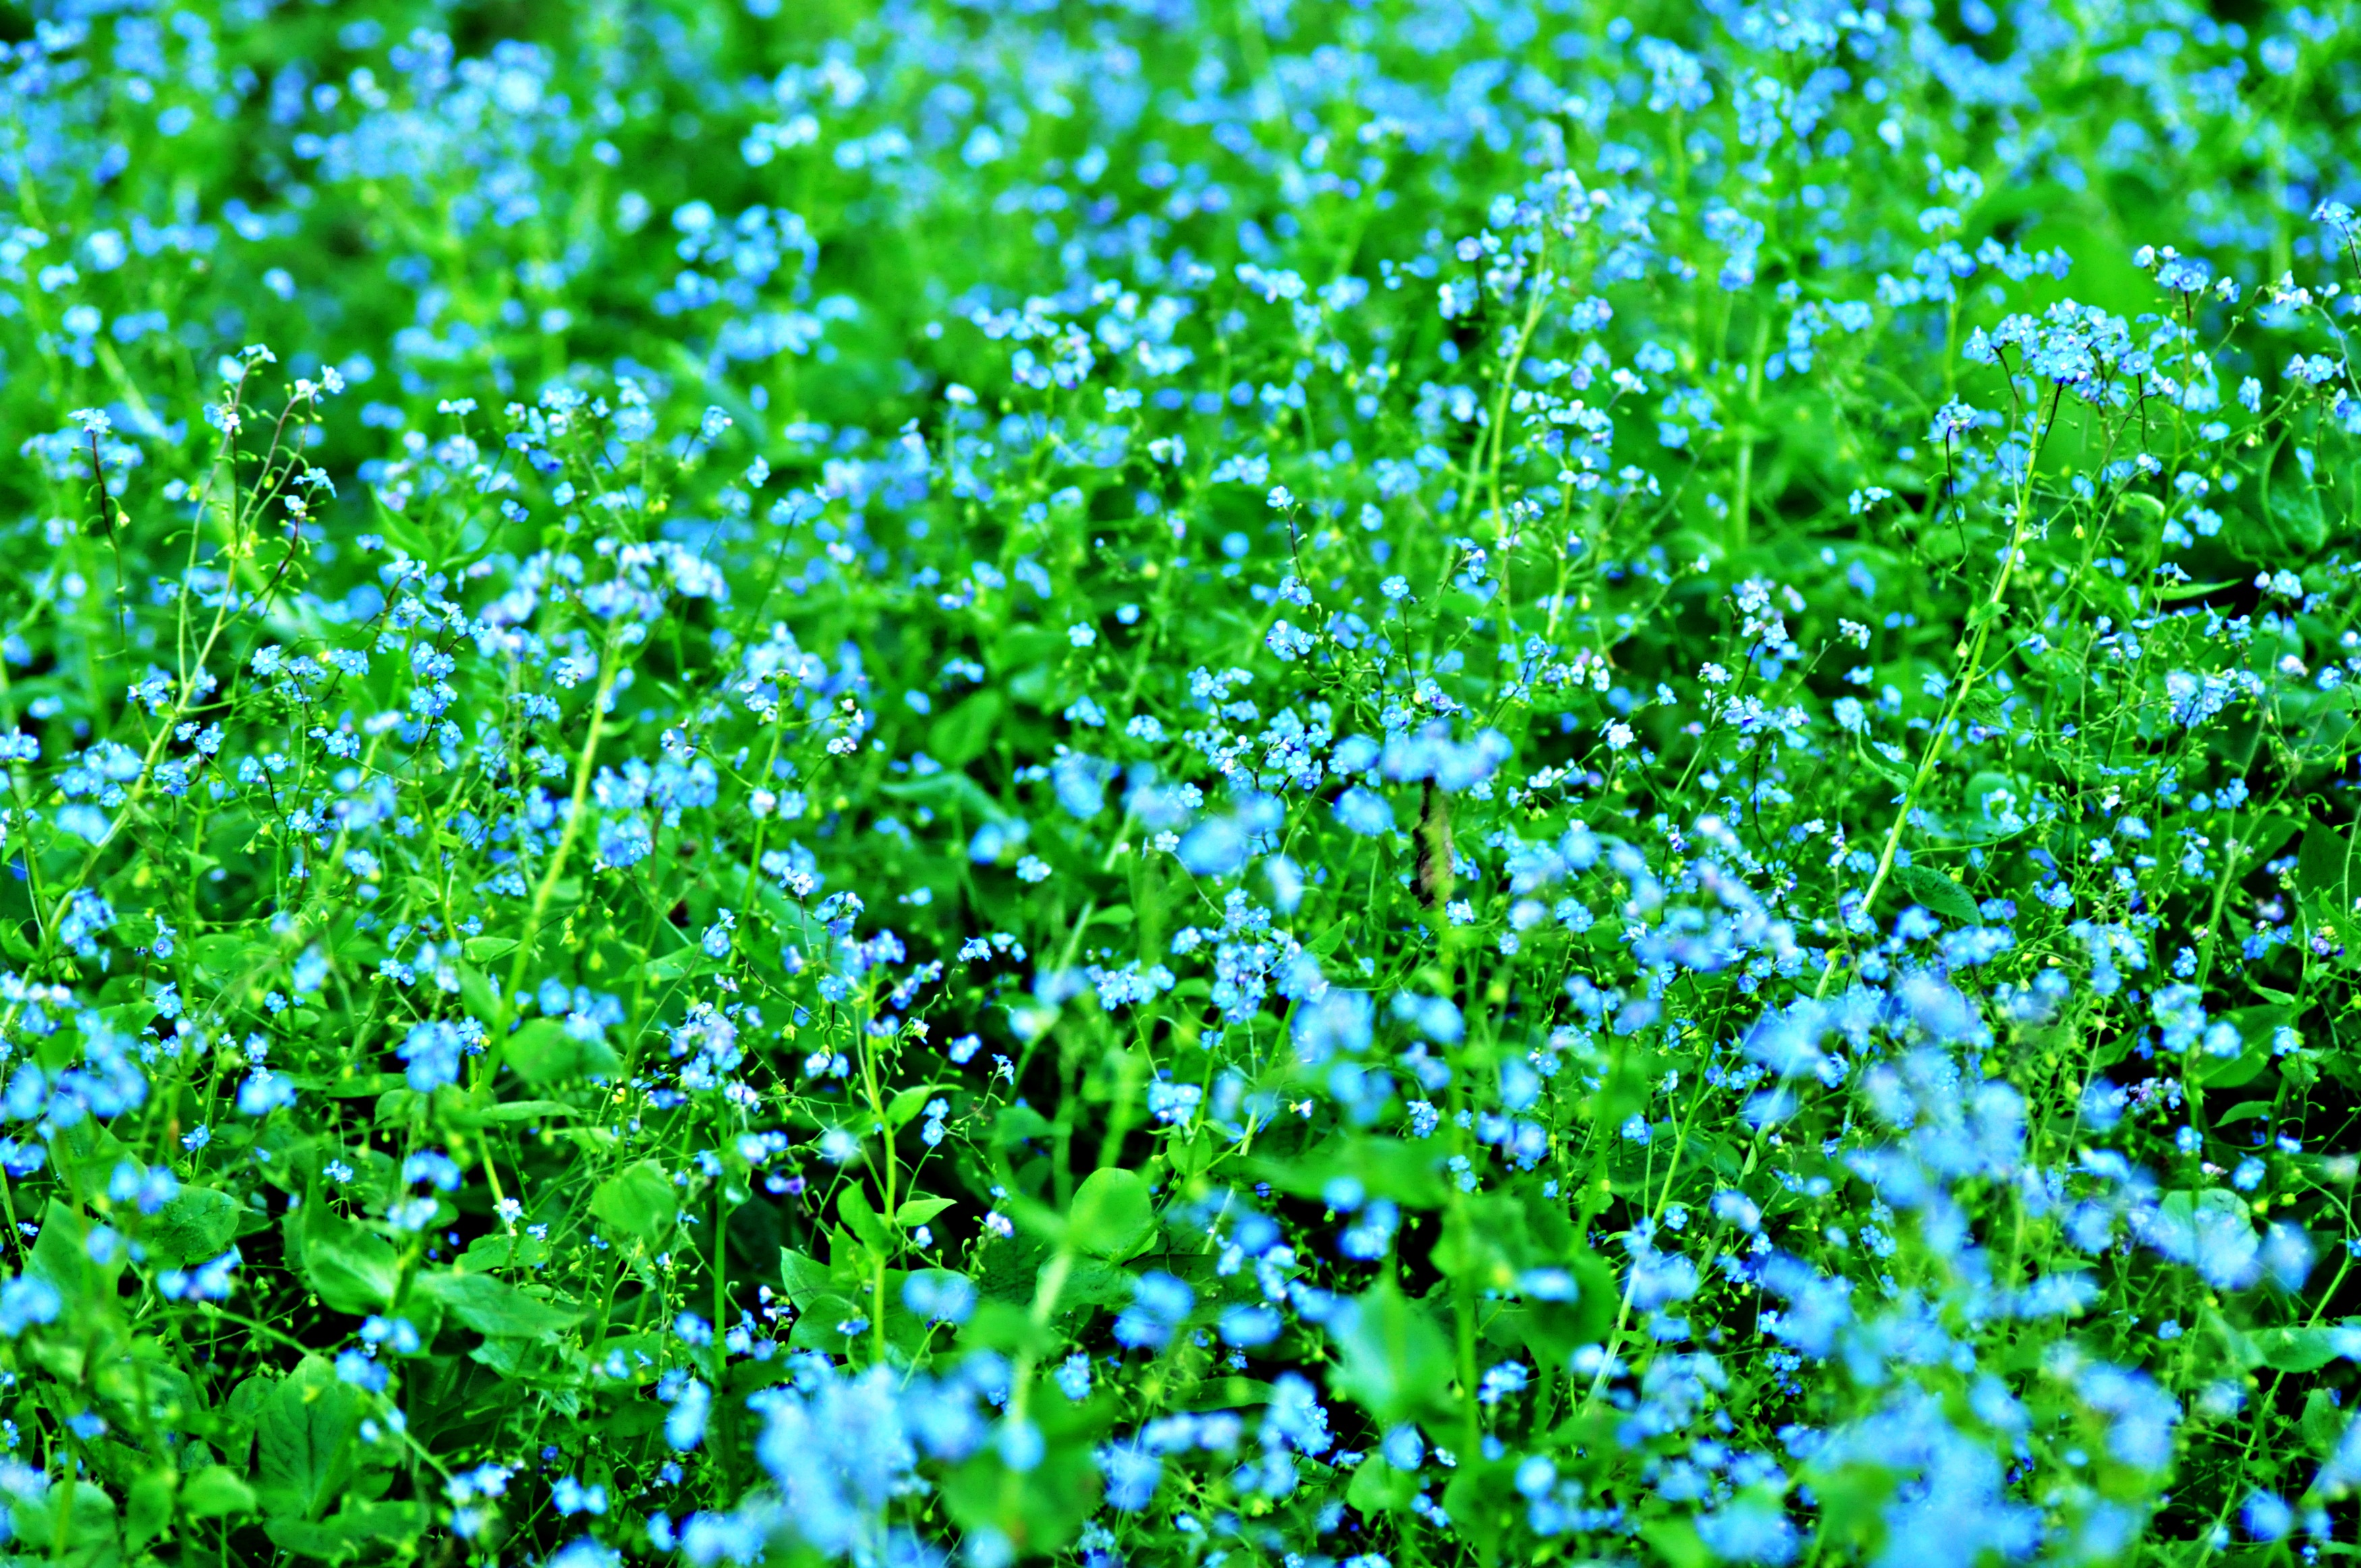
nature, grass, plant, field, lawn, meadow, flower, green, herb, crop, blooming, blue, flora, wild flower, wildflower, ecosystem, veronica, speedwell, field of flowers, flowering plant, chamaedrys, annual plant, land plant